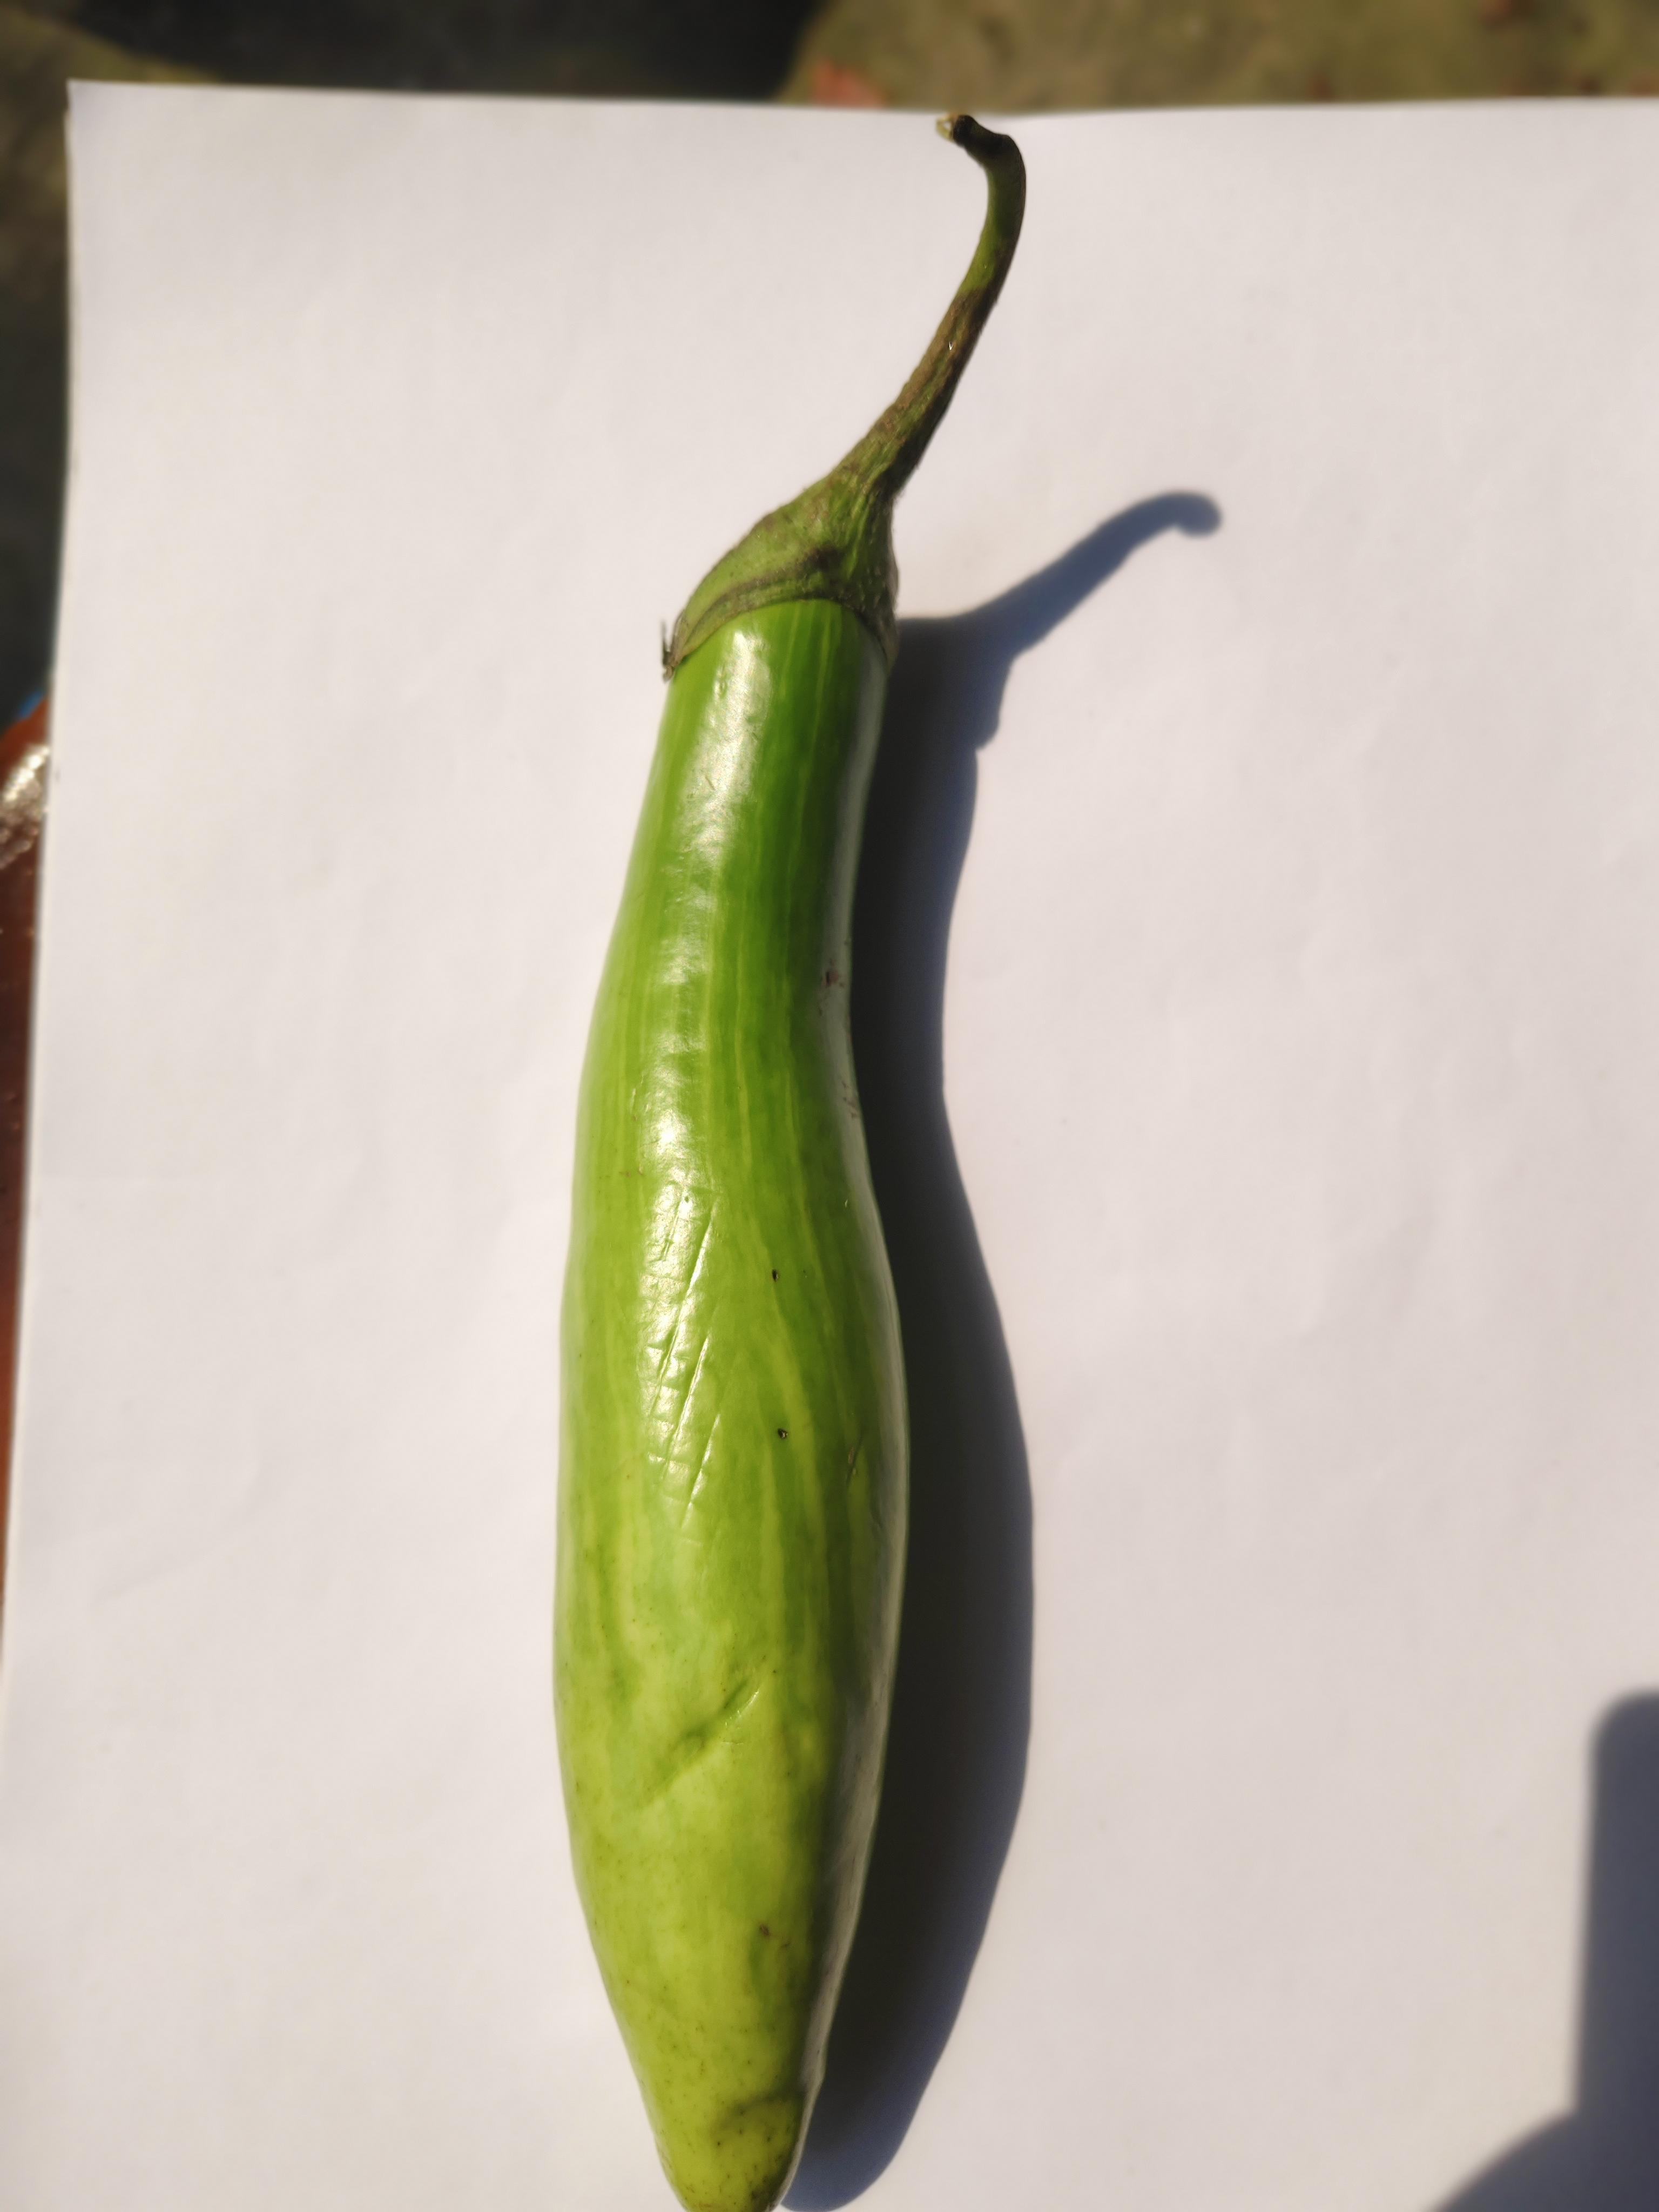
Label: Brinjal